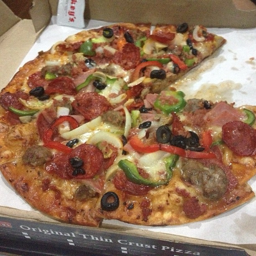
A large cut pizza on a box on a table.
a close up of  a sliced pizza in a box
A delicious pizza with veggies and meat on top.
A pizza sitting on top of a box covered in cheese and toppings.
a large pizza that is on a pizza box